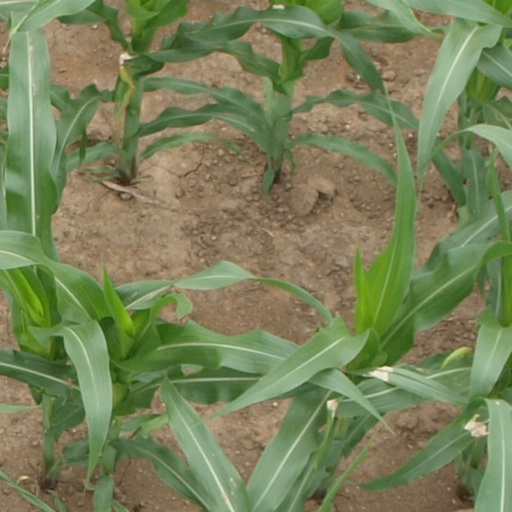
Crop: maize; corn